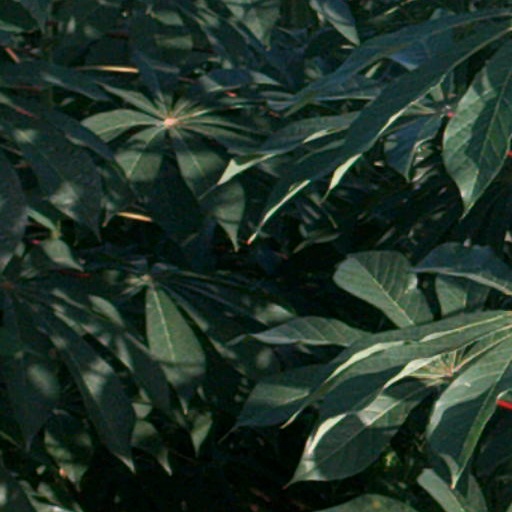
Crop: cassava